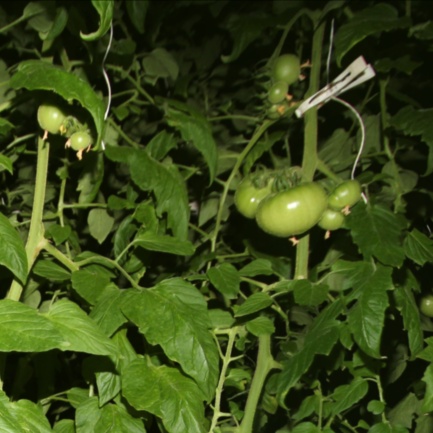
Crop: tomato